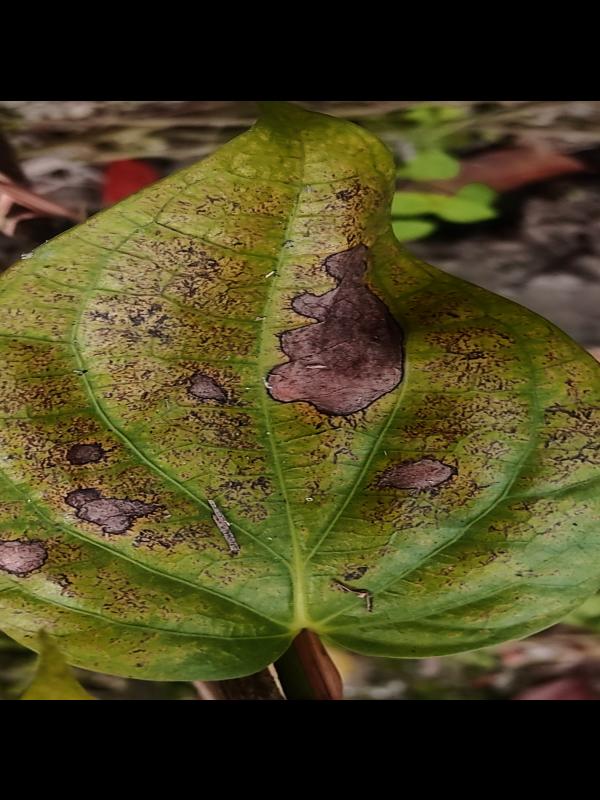
Label: Fungal_Brown_Spot_Disease